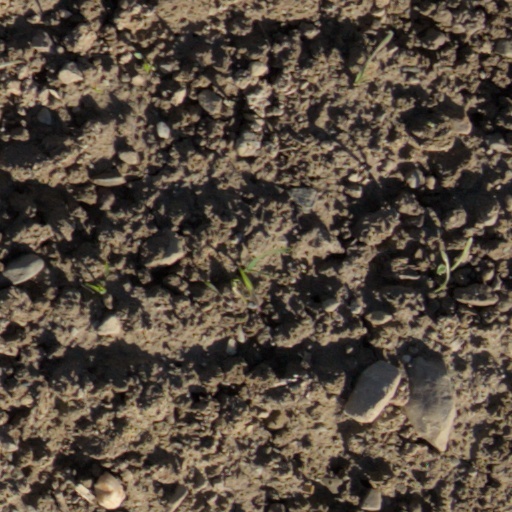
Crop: wheat